John Reid (businessman)

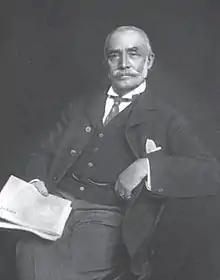

John Reid (October 14, 1840 – October 7, 1916) was a Scottish-American businessman who has been called "The Father of Golf" in the United States.